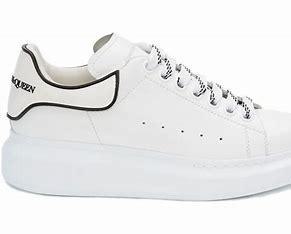
Brand: Alexander
Model: McQueen Alexander Mcqueen Oversized